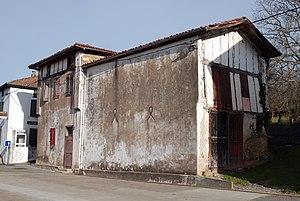
Halsou est une commune française, située dans le département des Pyrénées-Atlantiques en région Nouvelle-Aquitaine.